Dunavant Cotton Manufacturing Company

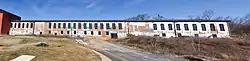

Dunavant Cotton Manufacturing Company, also known as Alpine Cotton Mill No. 1, is a historic cotton mill located at Morganton, Burke County, North Carolina. It is a two-story, brick-clad, side gable-roofed building. The original section was built in 1888–1910, with additions and expansions through 1966. The additions to the building, made in the mid to late 1960s were removed in 2012 to reveal the original 1888-1910 mill building. It is the oldest cotton textile mill in